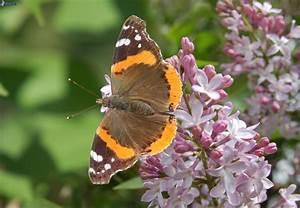
butterfly